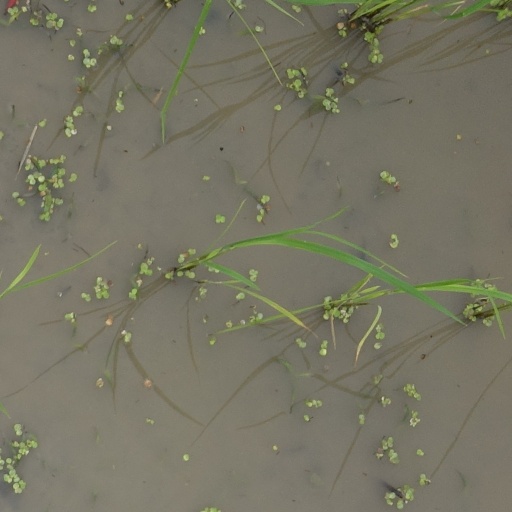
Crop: rice